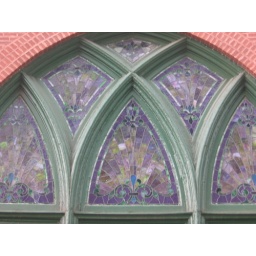
stained glass window above